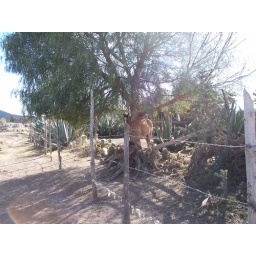
horse &amp;amp; house in Village